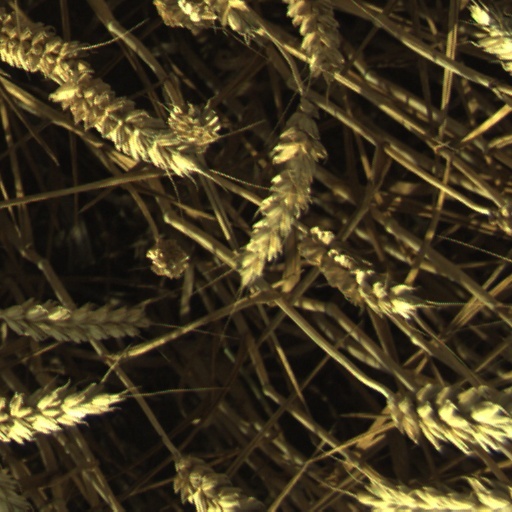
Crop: wheat